Lamborghini

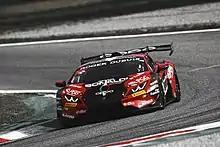
Lamborghini Huracán Super Trofeo

Intending to double its sales volume by 2019, Lamborghini also added an SUV named Urus in its line-up which is powered by a twin-turbo V8 engine and utilizes a front engine, all-wheel drive layout.